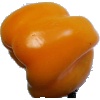
Label: yellow_pepper